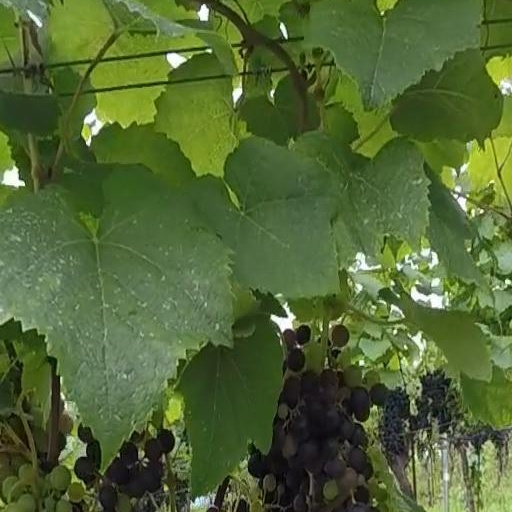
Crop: grape